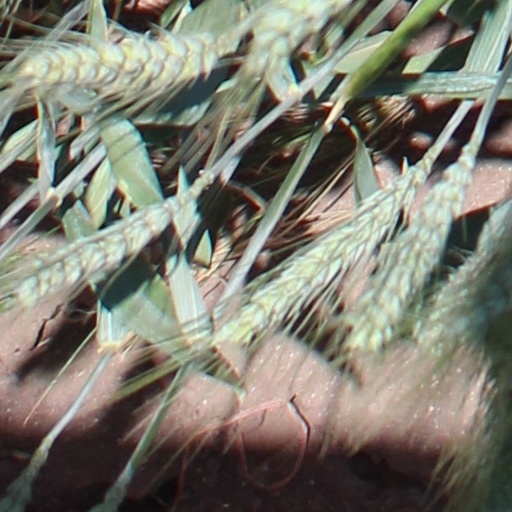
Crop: wheat